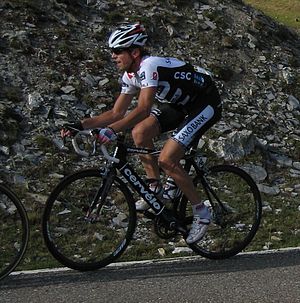
Jurgen Van Goolen / Karriere
Jurgen Van Goolen under Vuelta a España 2008
Jurgen Van Goolen er en belgisk professionel cykelrytter, der siden 2011 har kørt for det belgiske hold Wanty-Groupe Gobert.